WWDL

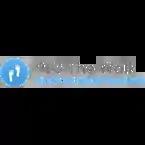
Former logo

The station was formerly known as "The Walk", and was owned by Horizon Christian Fellowship of Indianapolis. As "The Walk", WWDL aired a variety of Christian Talk and Teaching programs including; Back to the Bible with Woodrow Kroll, Thru the Bible with J. Vernon McGee, and Kay Arthur.